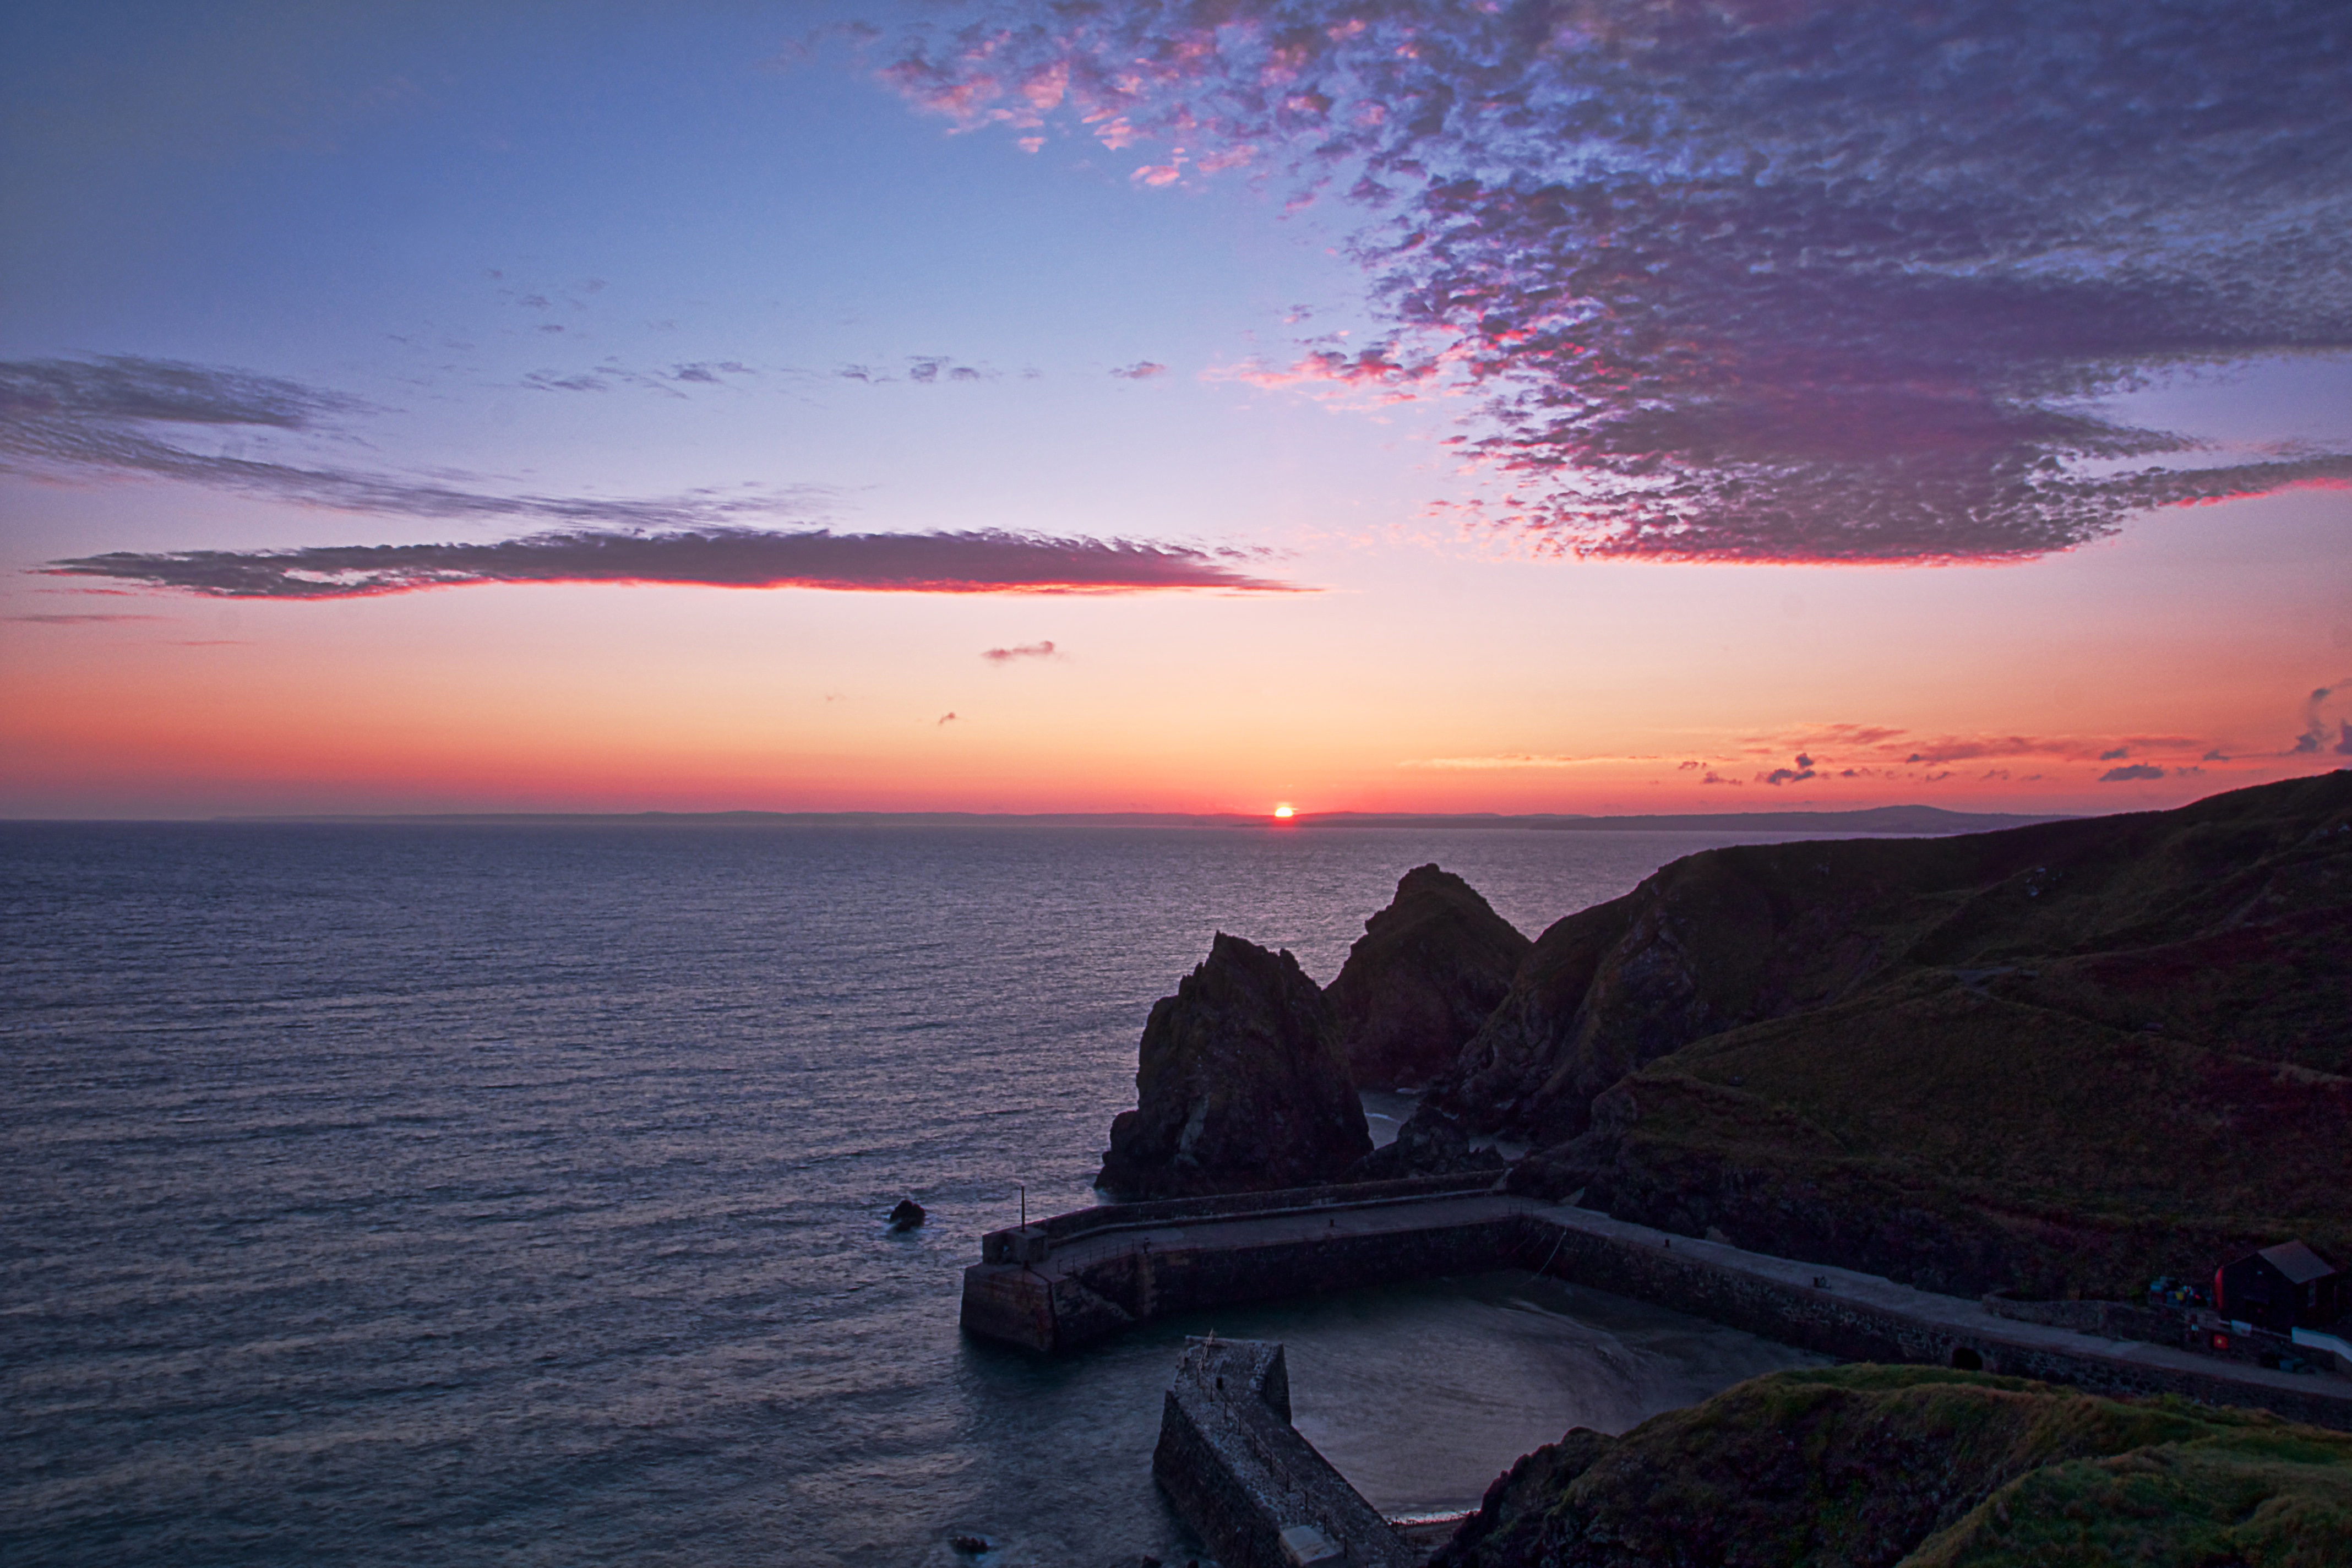
sea, coast, ocean, horizon, cloud, sky, sun, sunrise, sunset, morning, dawn, coastline, dusk, evening, cove, reflection, bay, harbour, rocks, wideangle, wide, sony, cornwall, cape, filters, a700, mullion, lizardpeninsula, afterglow